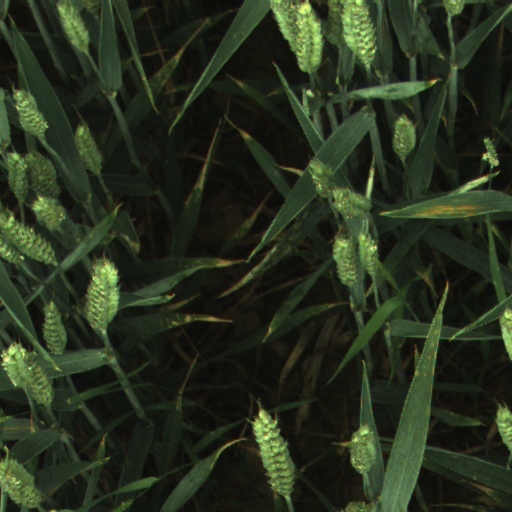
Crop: wheat